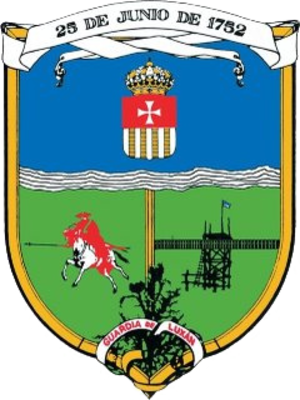
La ville de Mercedes est une ville argentine de la province de Buenos Aires, chef-lieu du partido de Mercedes, située à 100 km de la ville de Buenos Aires, et 80 km du grand Buenos Aires.